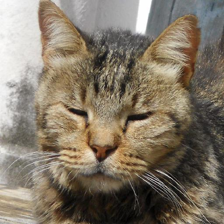
Label: animals